Jeannie (film)

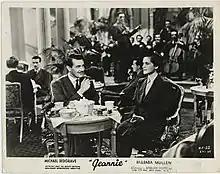

Jeannie (also known as Girl in Distress) is a 1941 British romantic comedy film directed by Harold French and starring Barbara Mullen, Michael Redgrave, and Albert Lieven.